Alan Kippax

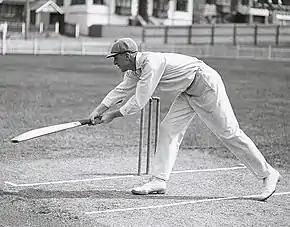
Kippax on 20 January 1930

Kippax began the 1924–25 summer with 115 for NSW against an Australian XI at the SCG. In the Sheffield Shield he had scores of 127, 122 and 31, 212 not out and 40, earning him a first Australian cap (at the age of 27) in the final Test of the Ashes series against England at Sydney. Sharing a 105 run partnership with Bill Ponsford in the first innings, Kippax impressed with a score of 42 from number seven. "Wisden" commented that the partnership "turned the fortunes of the game", and Australia went on to victory.